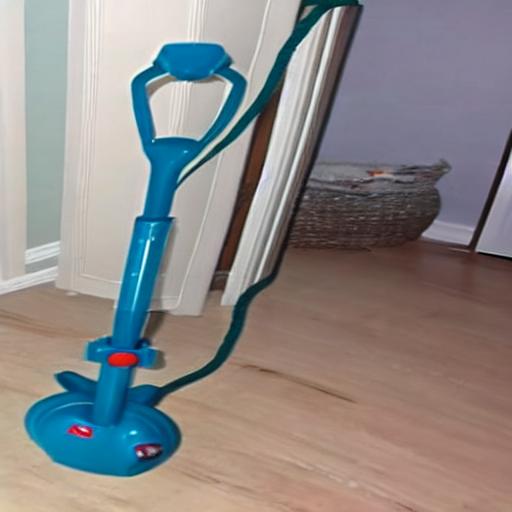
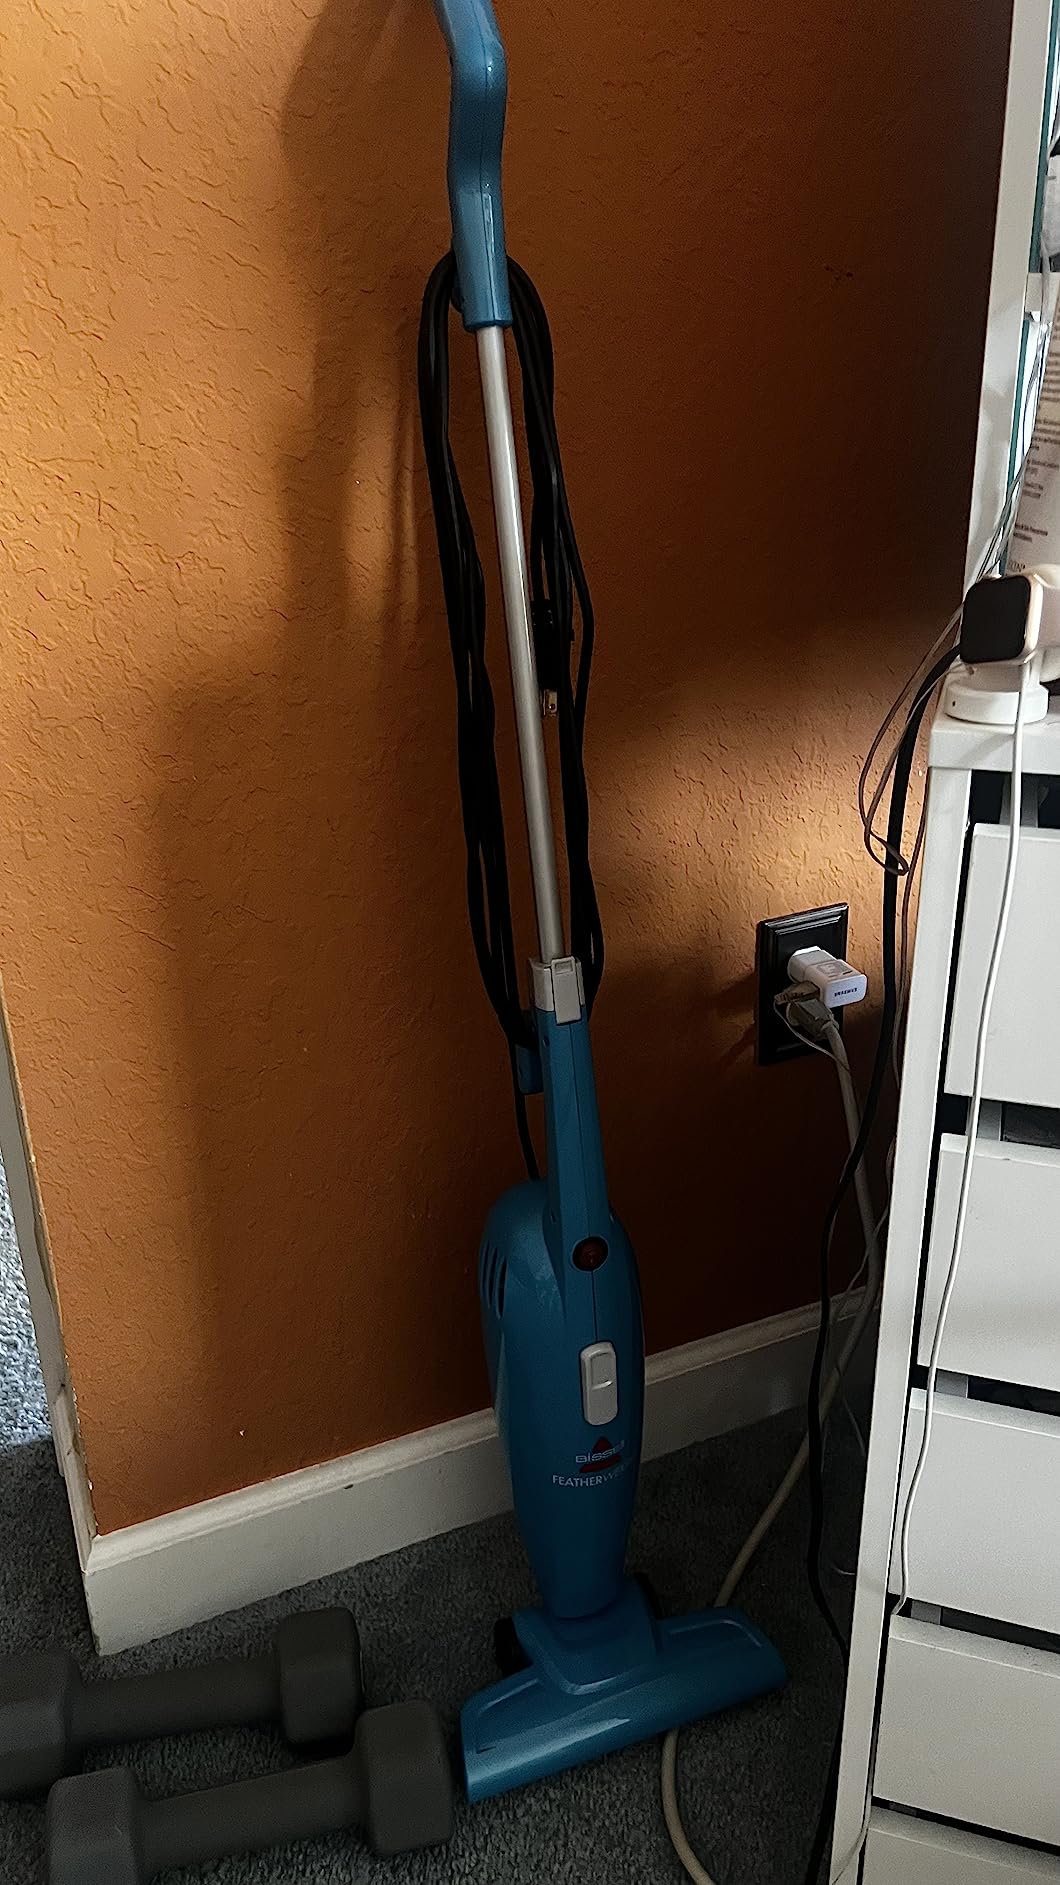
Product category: items_vacuum
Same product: no